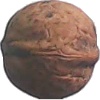
Label: walnut